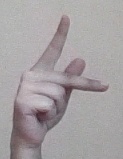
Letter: dha